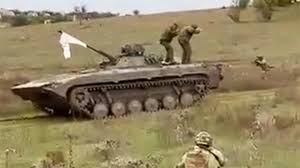
Label: BMP-2